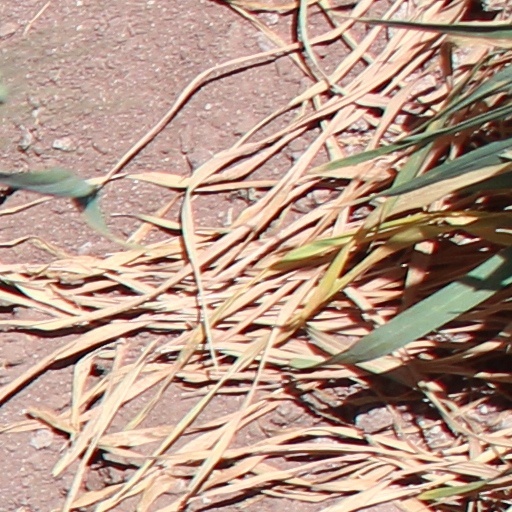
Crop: wheat